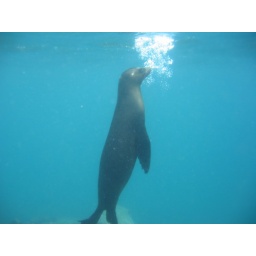
Sea lion under the water